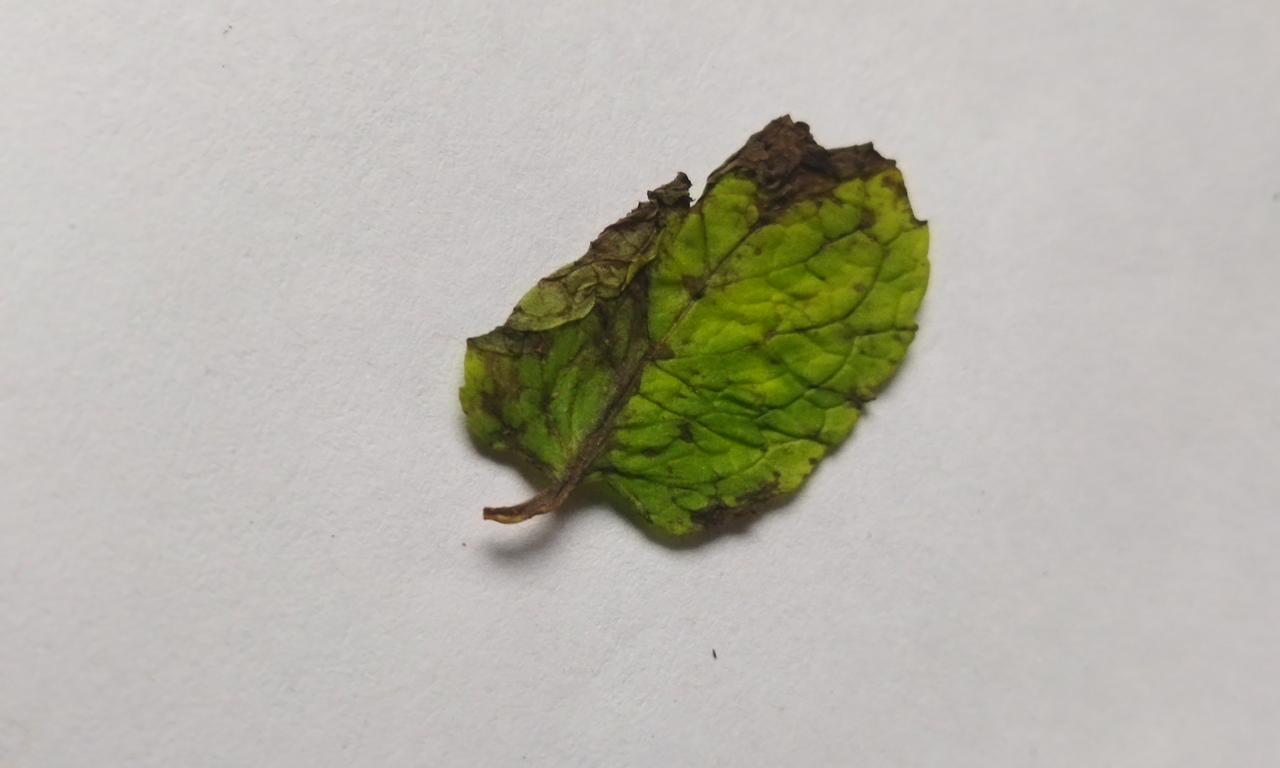
Label: Spoiled